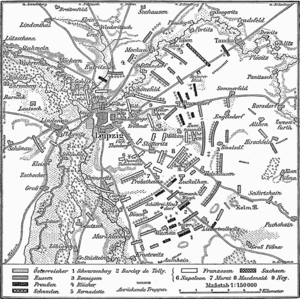
La bataille de Leipzig, aussi appelée la « bataille des Nations », est la plus grande confrontation des guerres napoléoniennes. Victoire stratégique de la Sixième Coalition contre Napoléon Iᵉʳ, elle est suivie par le retrait d'Allemagne de Napoléon et d'une partie de son armée.